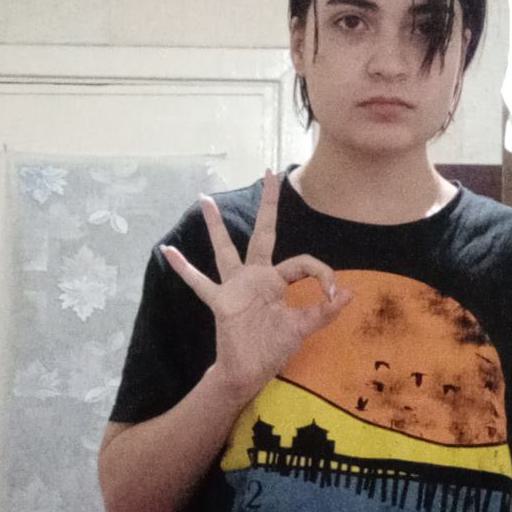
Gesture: ok